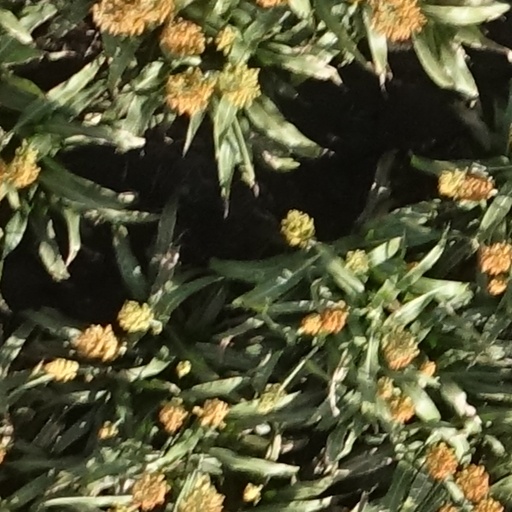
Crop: sorghum